1/100 Regularity Rally

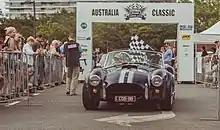
The start gate of Australia Classic 2015, a 1/100 regularity in Cairns, Queensland, Australia

The 1/100 regularity rally is a typically European format of regularity rally often for classic cars. As with other regularity rallies, the aim is not to be the fastest but rather to stay on the prescribed time across all timed checkpoints. Accordingly, 1/100 regularity rallies carry a negligible risk of damage to the vehicles and participants.